Trencrom

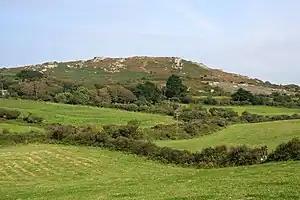
Trencrom Hill

Trencrom is a hamlet south of St Ives, Cornwall, England, United Kingdom.